Habibollah Ashouri

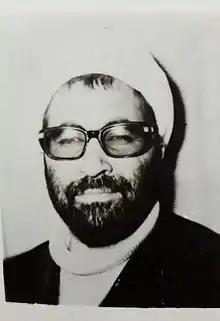

Habibollah Ashouri was an Iranian Shia cleric and revolutionary.